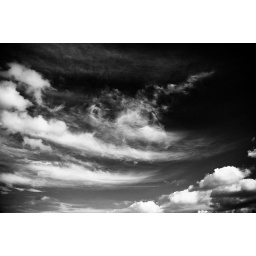
The clouds were out in wonderful force against the blue sky.